Charles N. Gardner

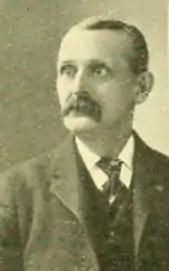
A portrait of Charles N. Gardner

Charles N. Gardner (March 29, 1845 – February 22, 1919) was an American soldier who fought in the American Civil War. Gardner received his country's highest award for bravery during combat, the Medal of Honor. Gardner's medal was won for capturing the flag at the Battle of Five Forks in Virginia on April 1, 1865. He was honored with the award on May 10, 1865.